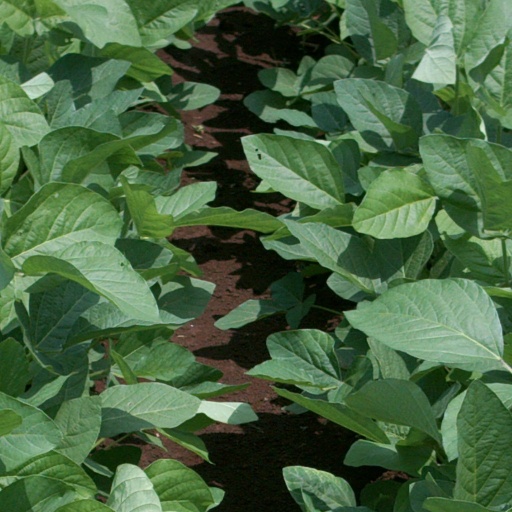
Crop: soybean